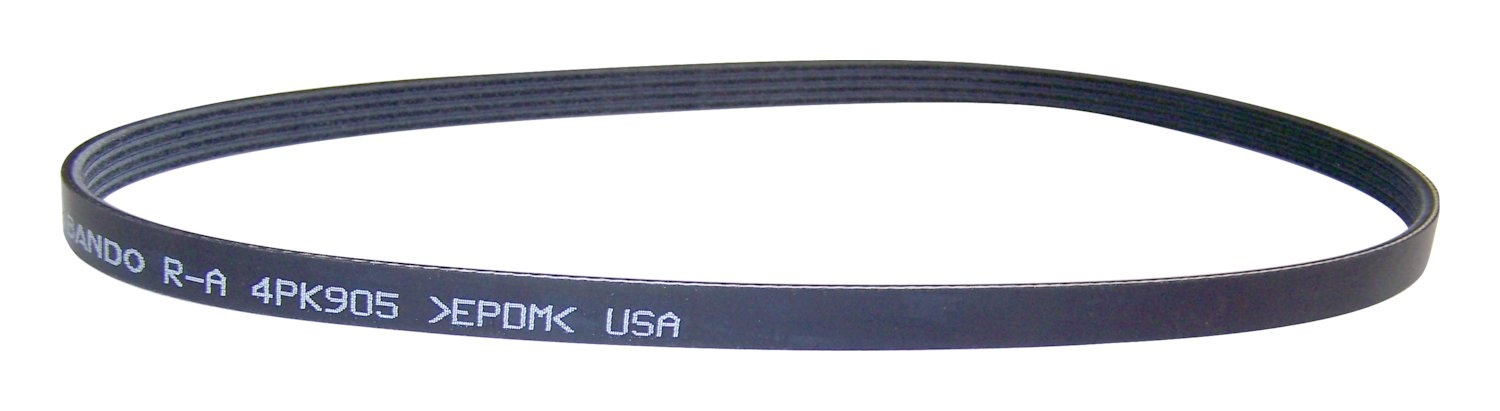
2000 Plymouth Breeze Accessory Drive Belt
Brand: Crown Automotive
4 Ribs 35.63 (905mm) Long Direct Replacement Use Existing Hardware
Category: Vehicles & Parts > Vehicle Parts & Accessories > Motor Vehicle Parts > Motor Vehicle Engine Parts > Timing Belts